History of the National Park Service

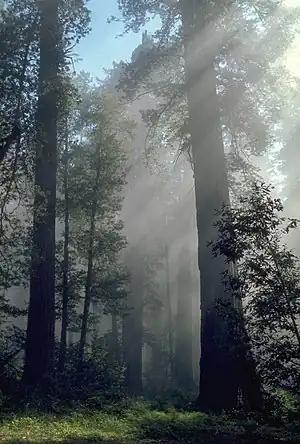

Like the Blue Ridge Parkway, two other Recreation Areas in today's National Park System trace their origin back to the National Industrial Recovery Act of 1933 — Catoctin Mountain Park, Maryland, and Prince William Forest Park, Virginia.